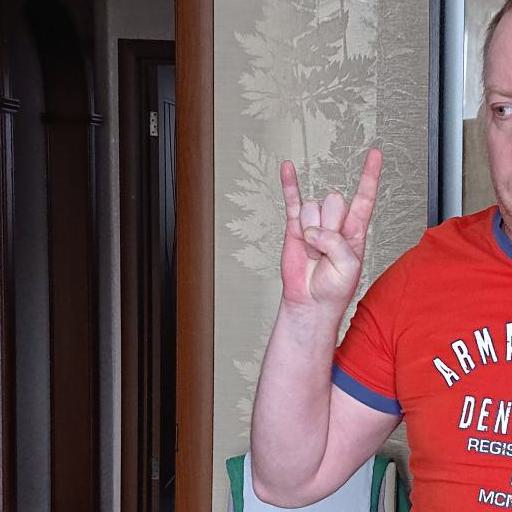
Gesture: rock